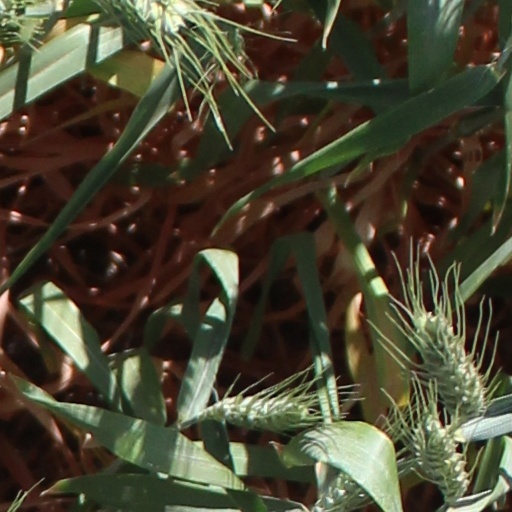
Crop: wheat